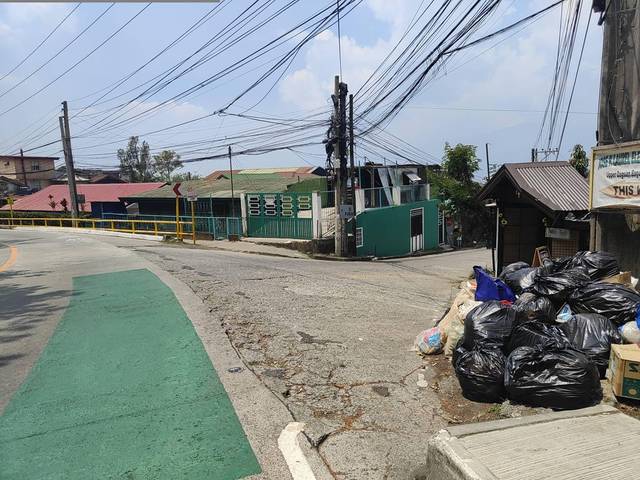
Region: Philippines
Coordinates: 16.397, 120.608